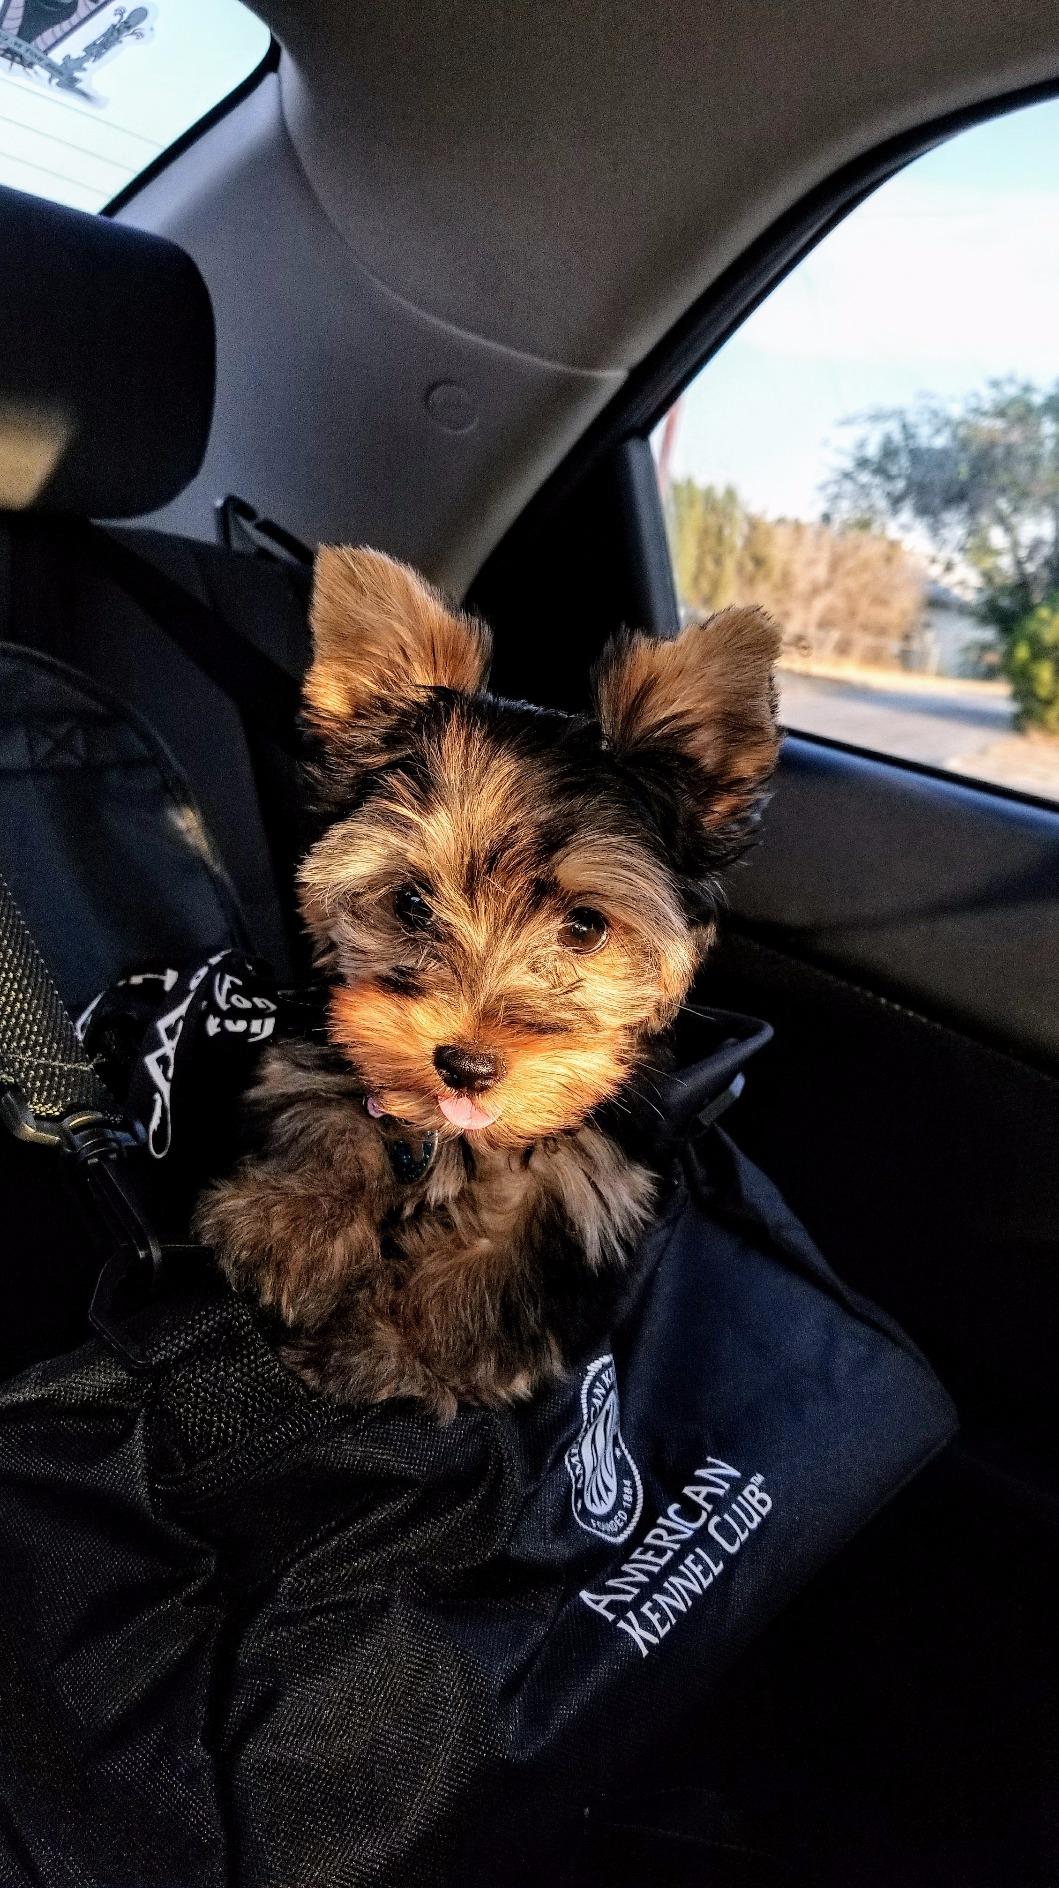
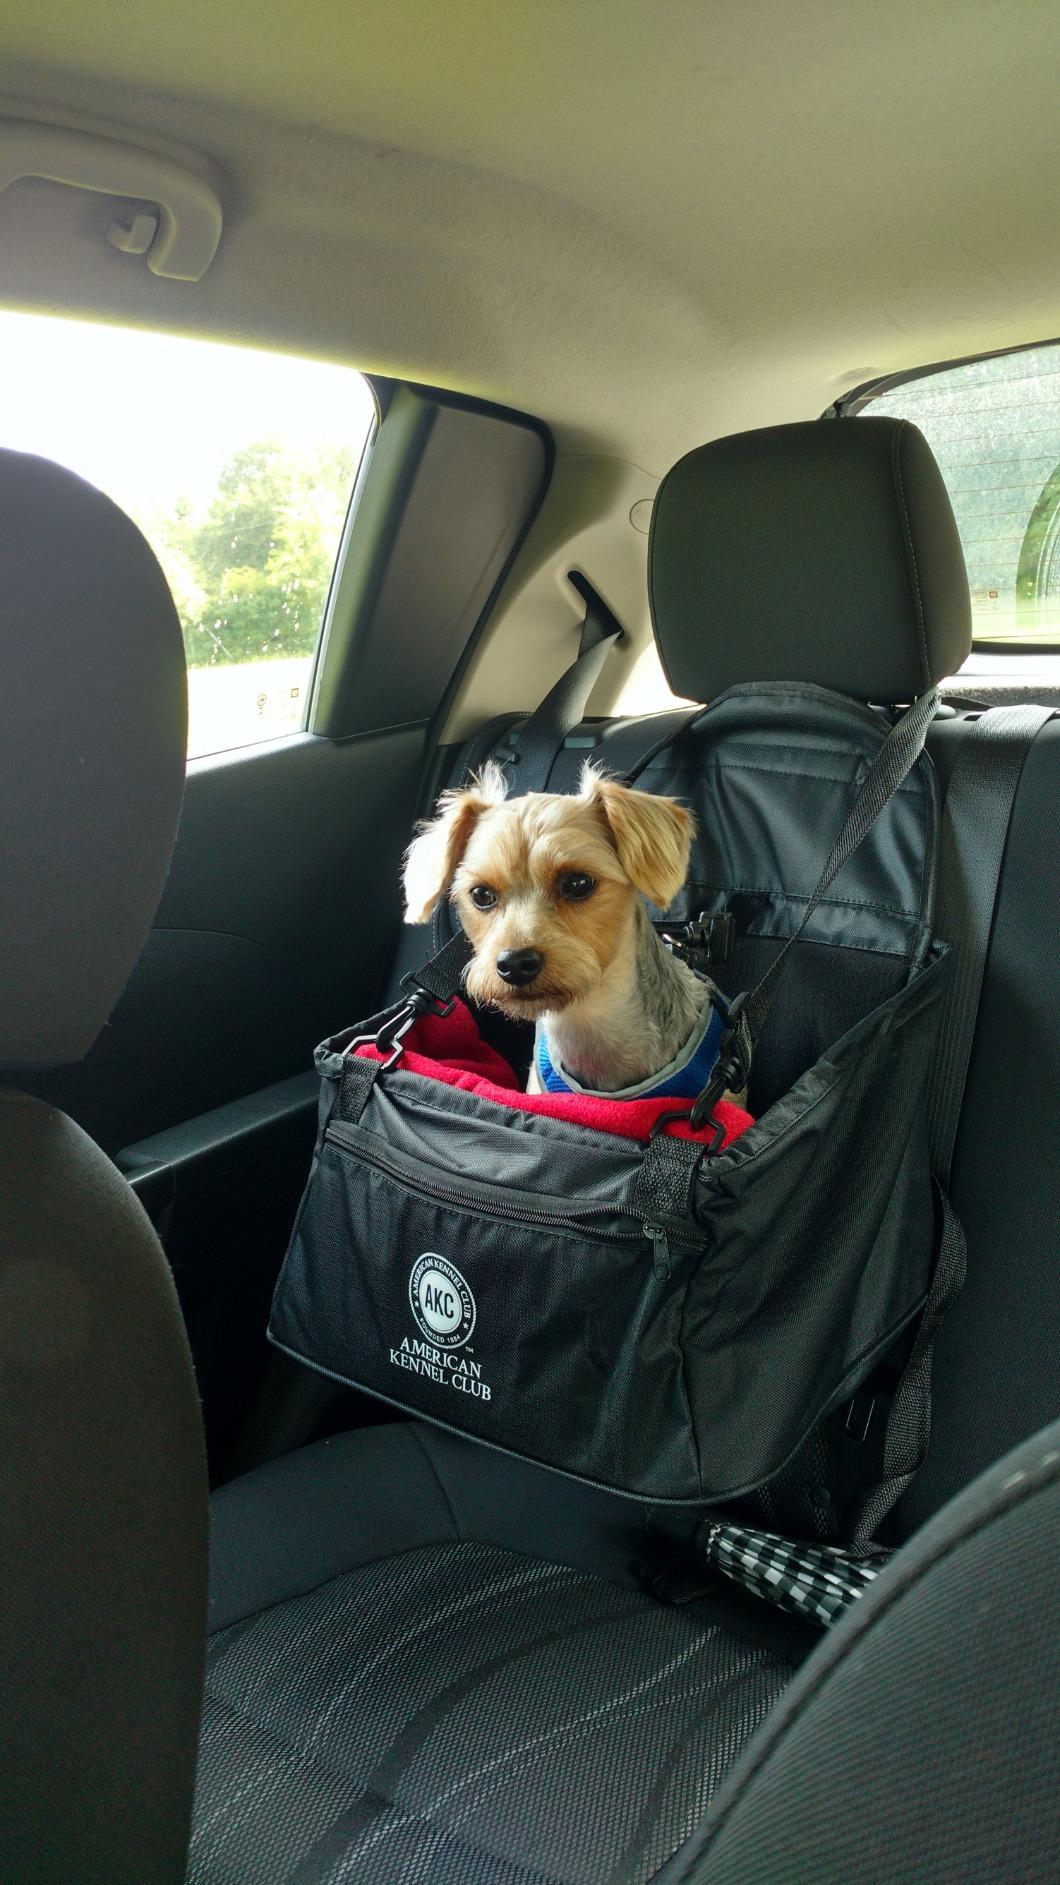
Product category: items_kennel
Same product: yes